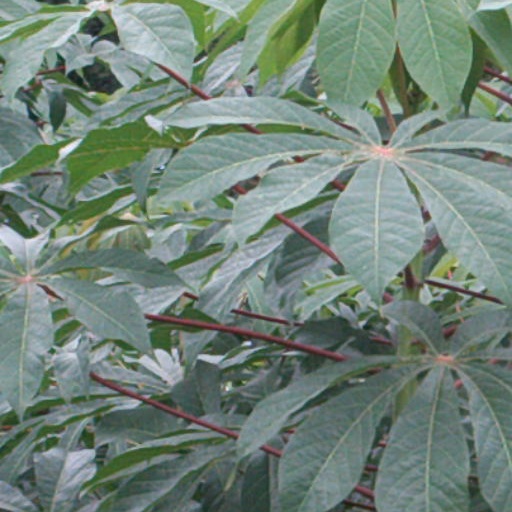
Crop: cassava